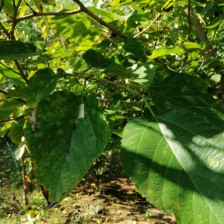
Variety: WhiteKing